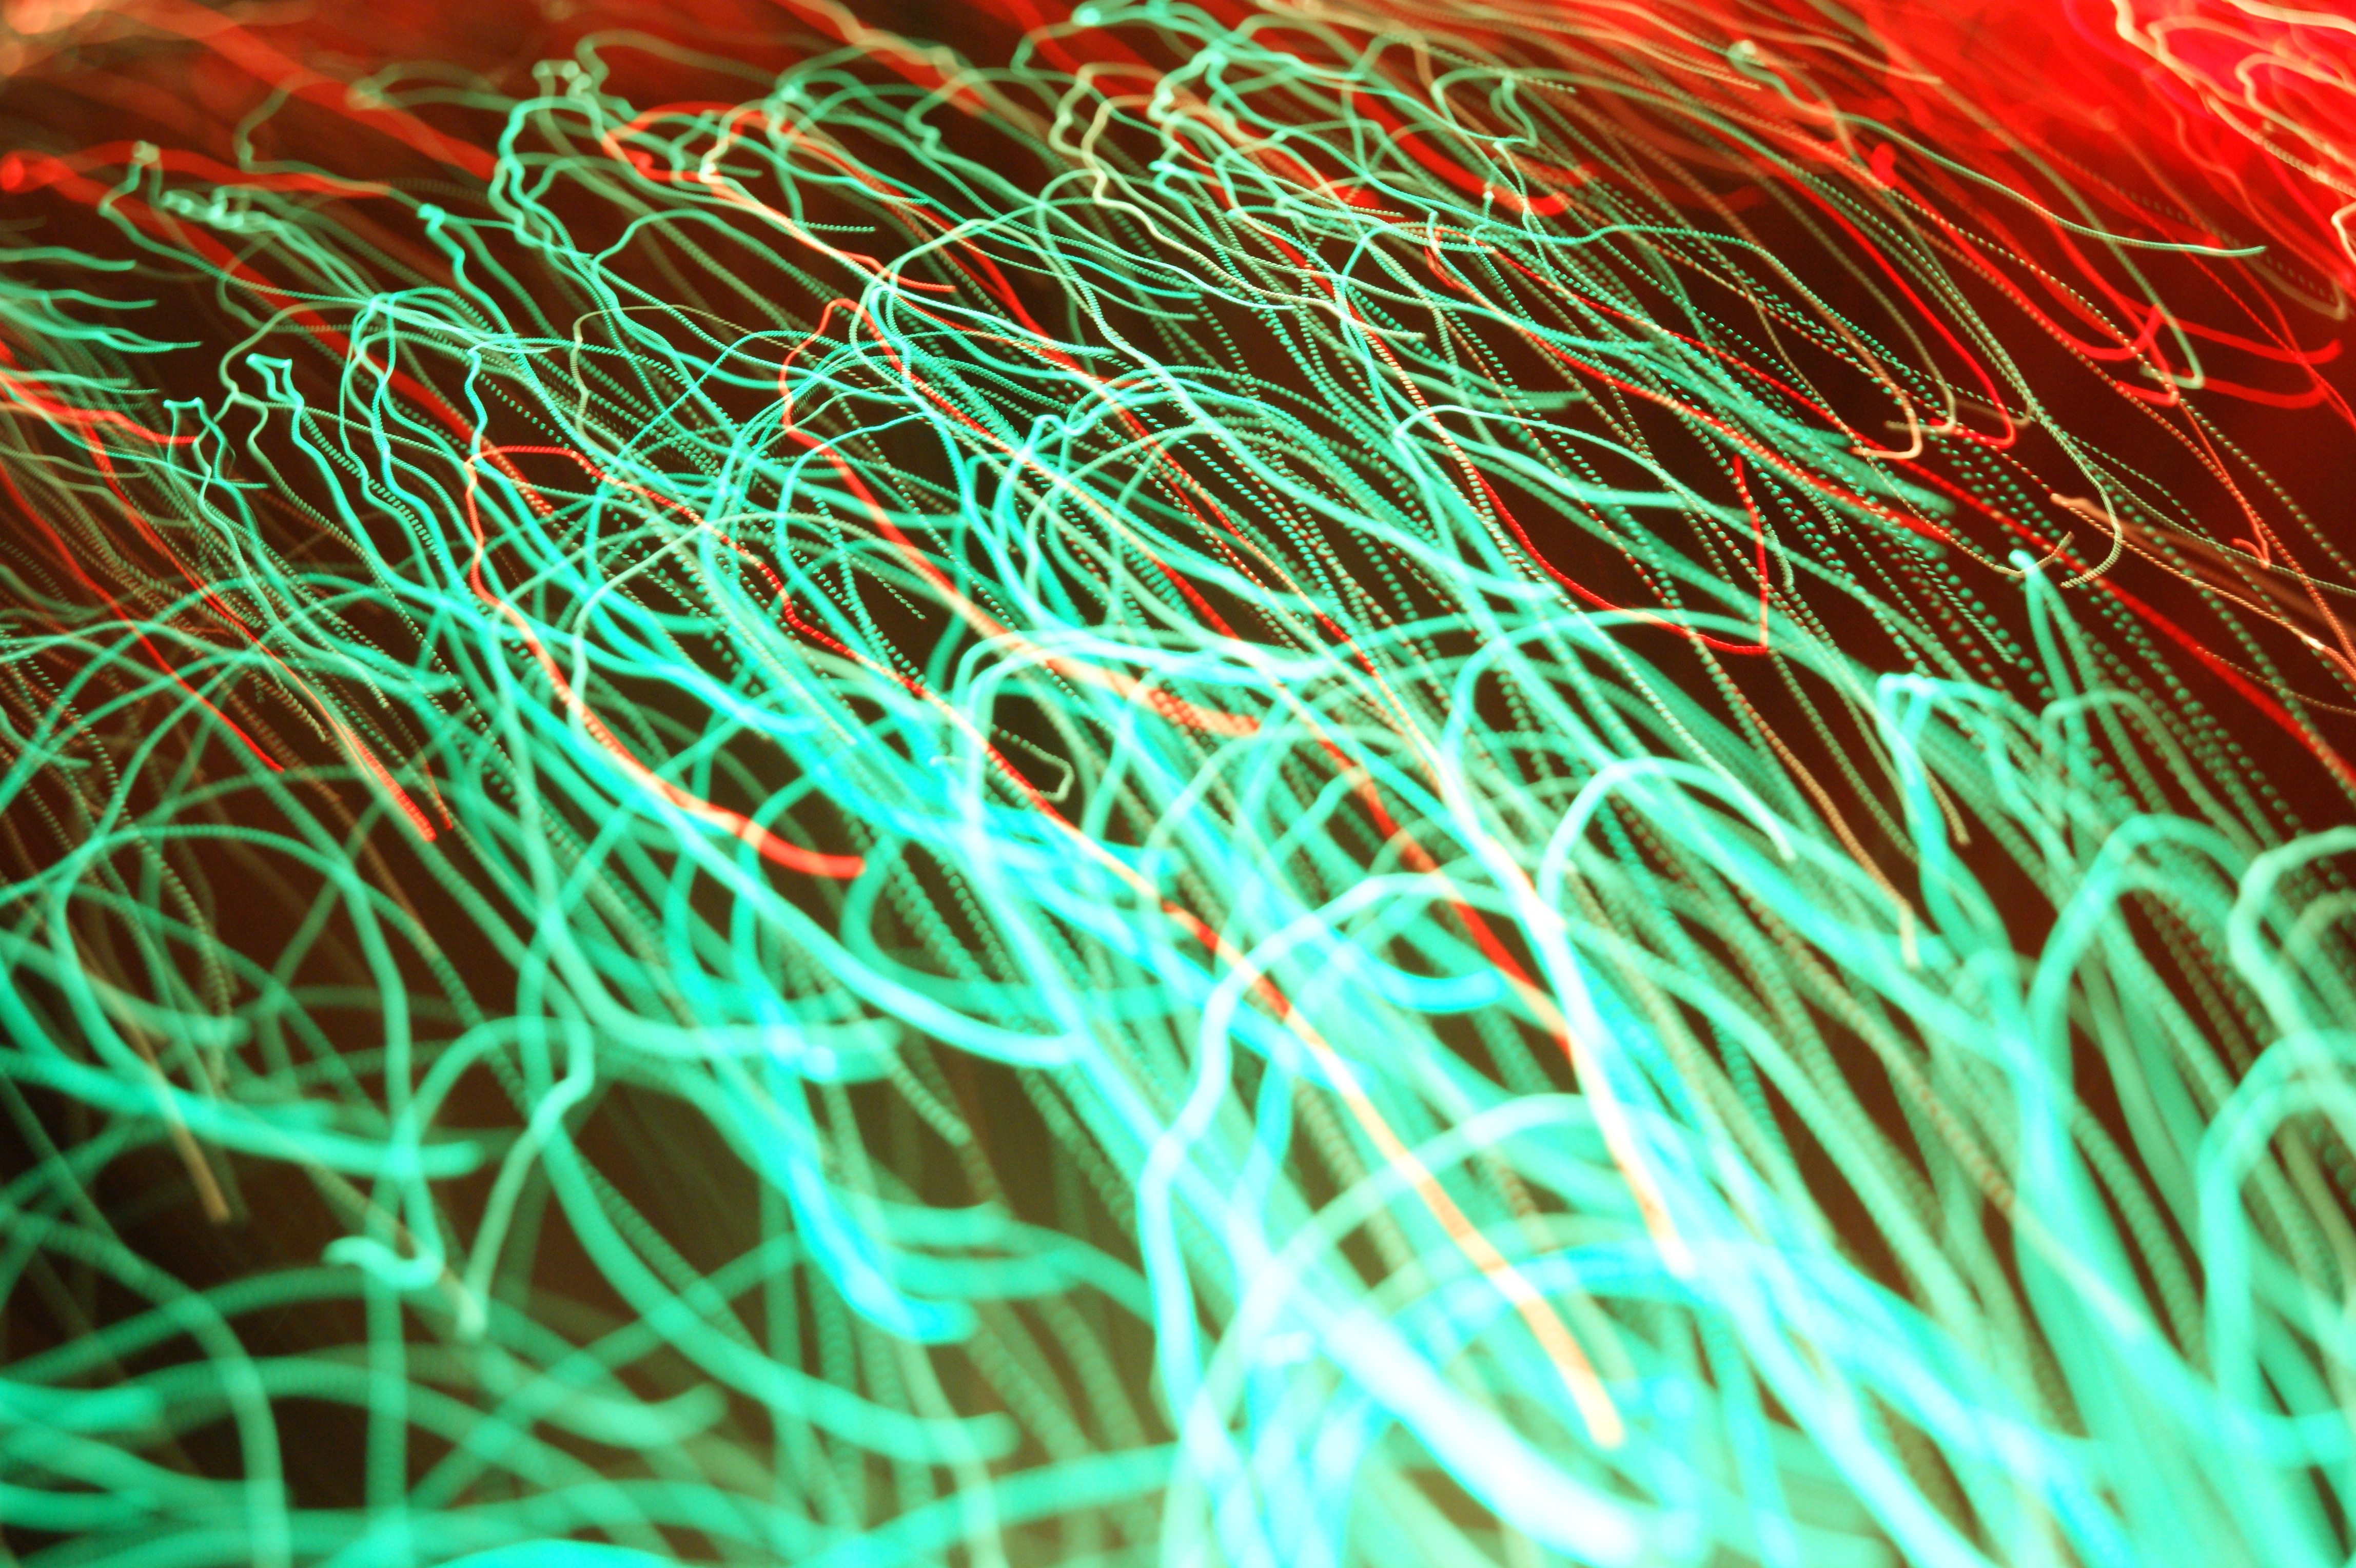
grass, branch, light, flower, green, red, color, christmas decoration, color game, macro photography, grass family